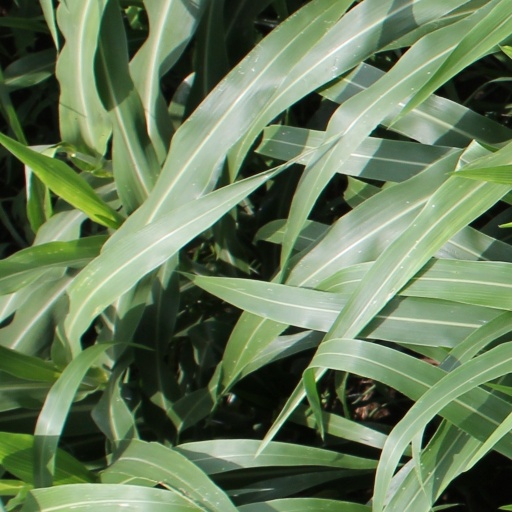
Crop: sorghum